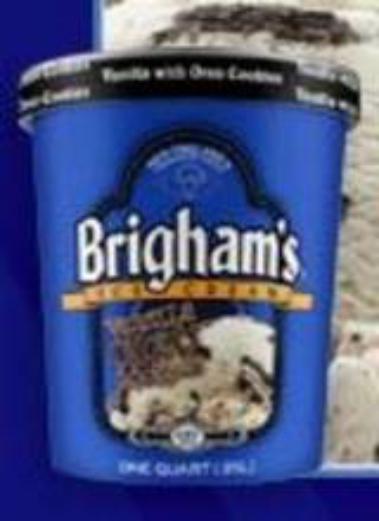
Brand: Brigham's Ice Cream
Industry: Food